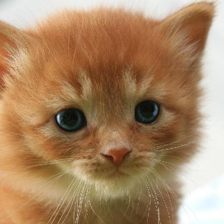
Label: animals